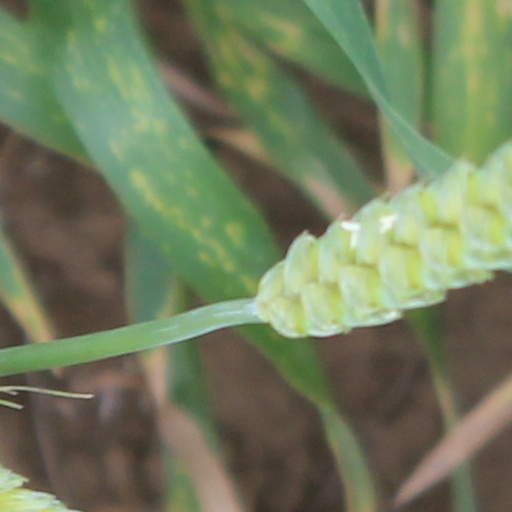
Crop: wheat